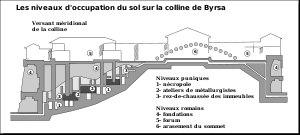
Byrsa est une colline qui abrite de nos jours le site du musée national de Carthage et de la cathédrale Saint-Louis et appartient au site archéologique de Carthage en Tunisie.